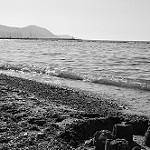
Label: B & W